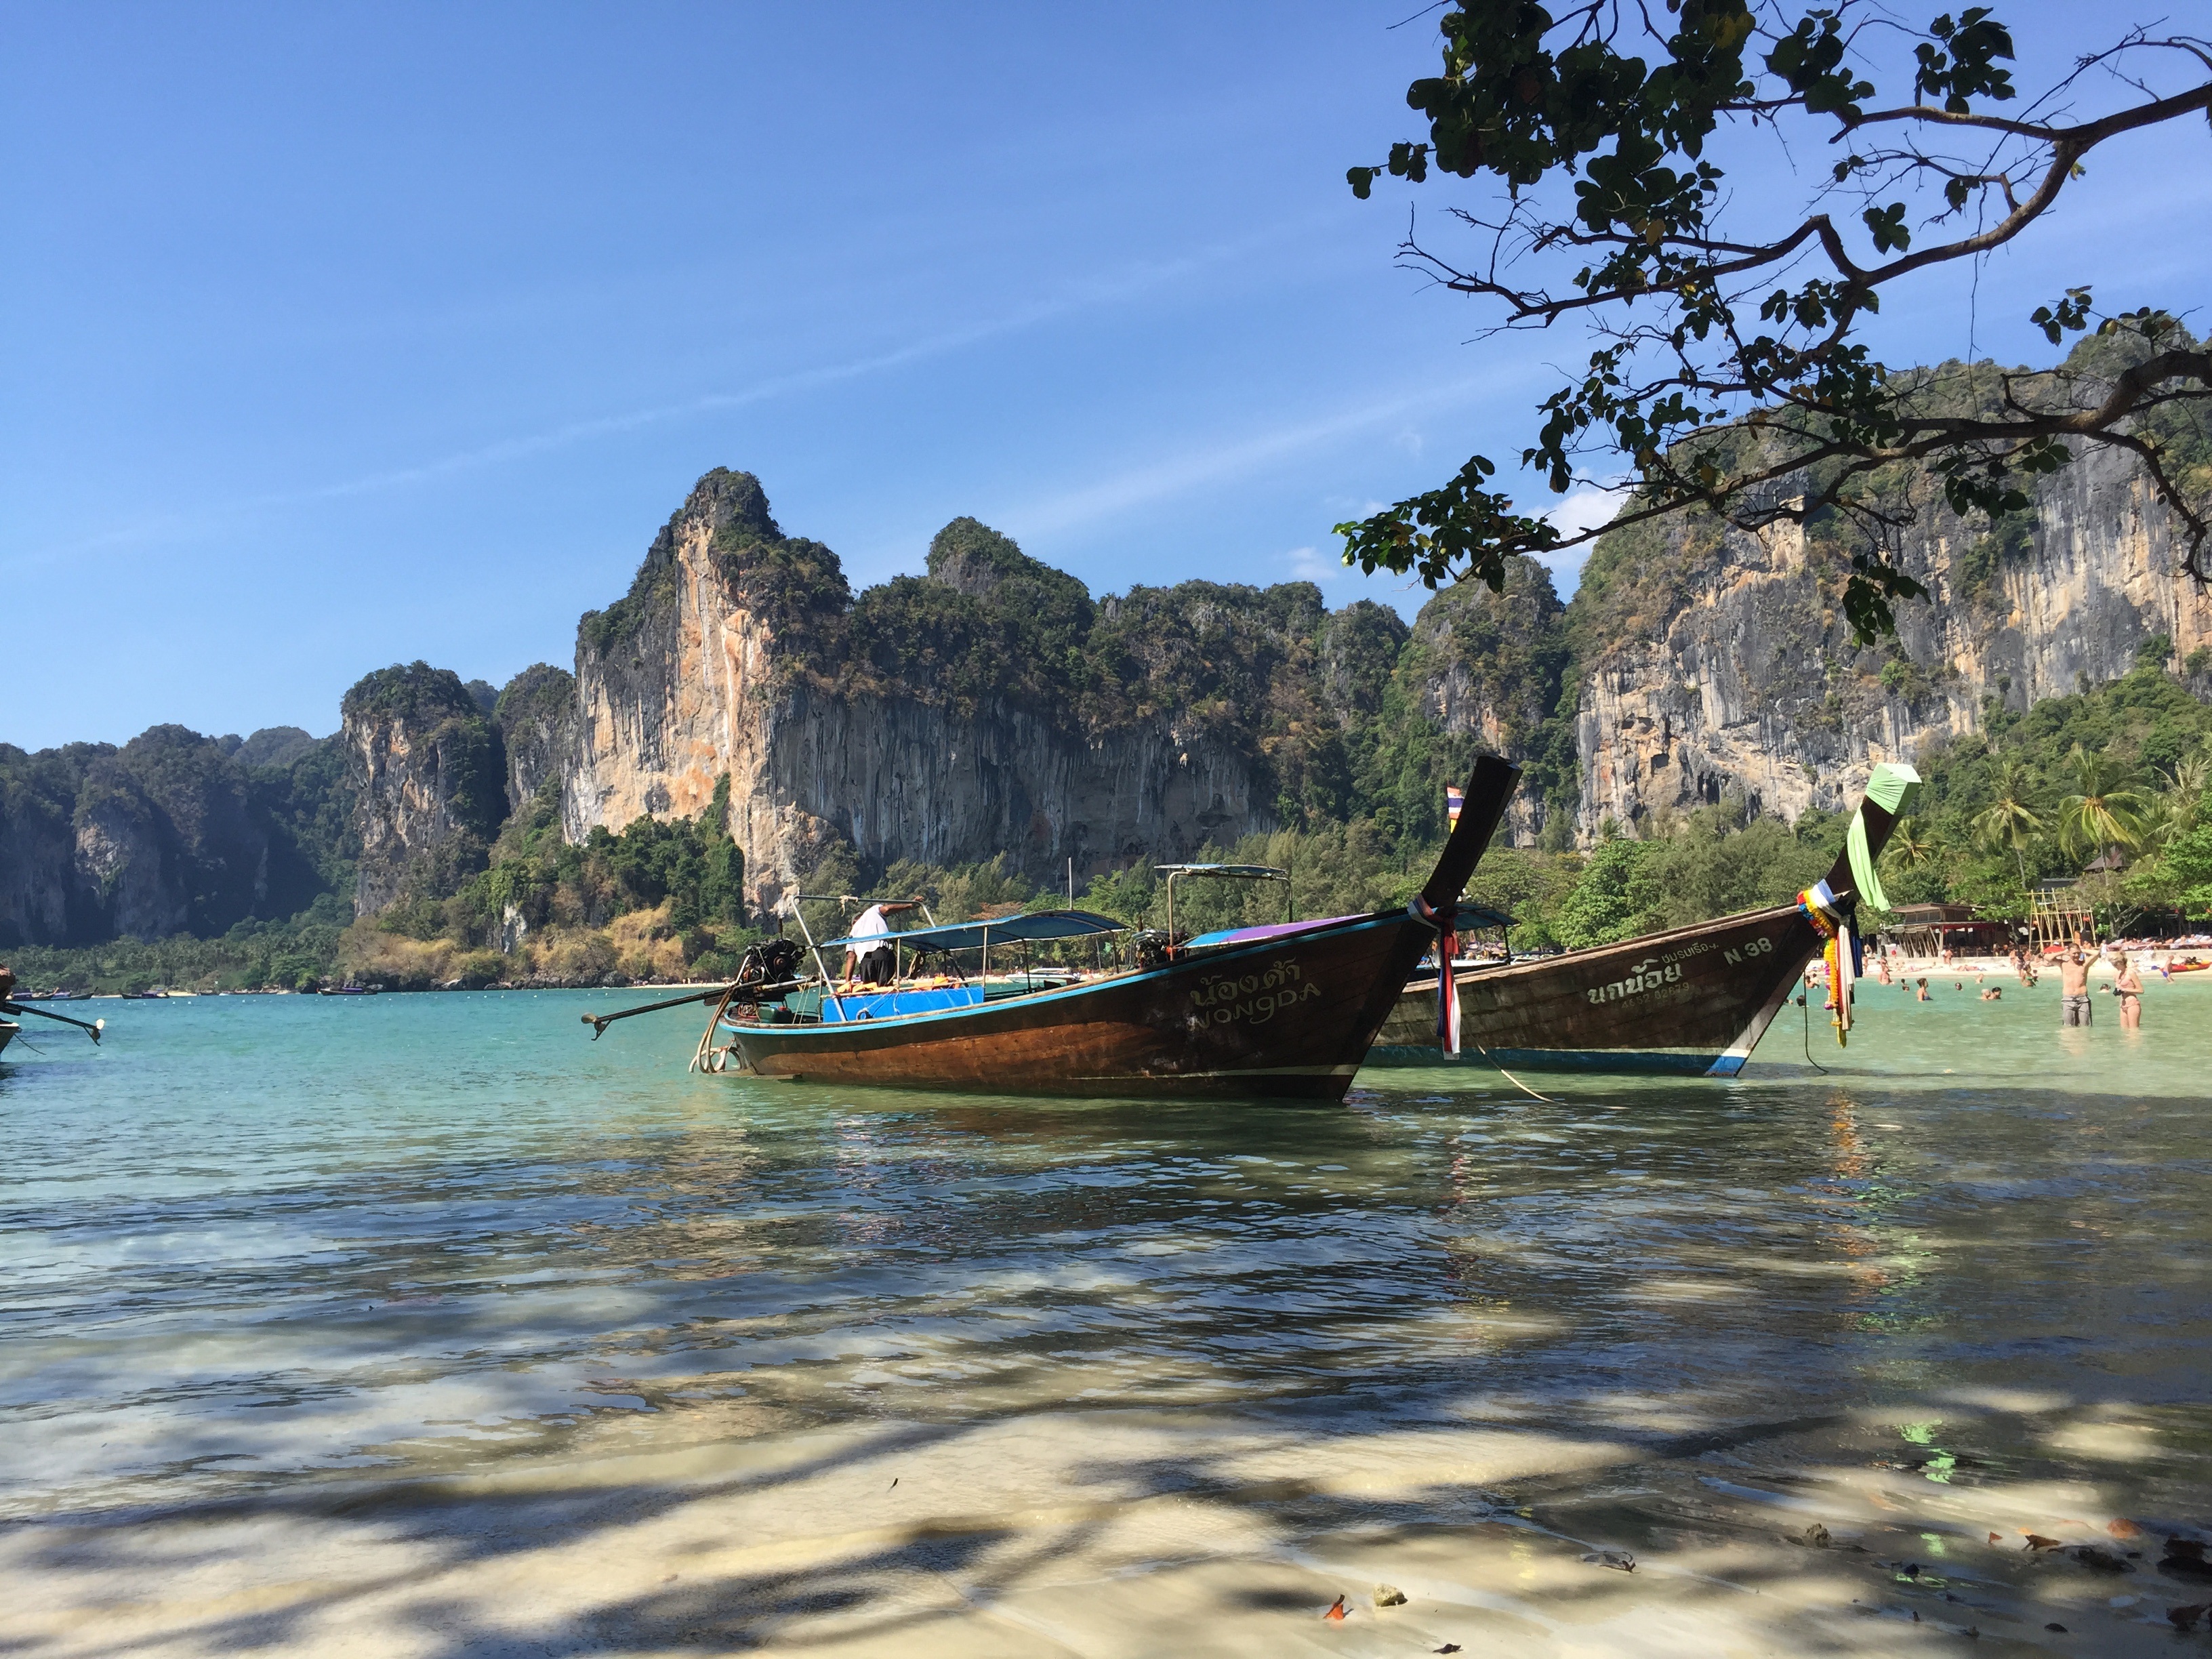
beach, sea, coast, water, boat, river, canoe, boot, vehicle, bay, thailand, boating, watercraft, long tail boat, watercraft rowing